Mirror

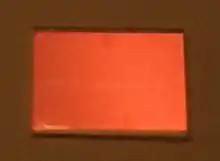
A hot mirror used in a camera to reduce red eye

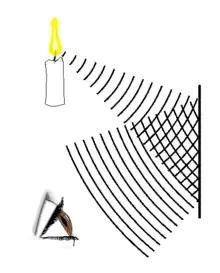
A mirror reflects light waves to the observer, preserving the wave's curvature and divergence, to form an image when focused through the lens of the eye. The angle of the impinging wave, as it traverses the mirror's surface, matches the angle of the reflected wave.

Mirrors can be classified in many ways; including by shape, support, reflective materials, manufacturing methods, and intended application.